Andrew Sledd

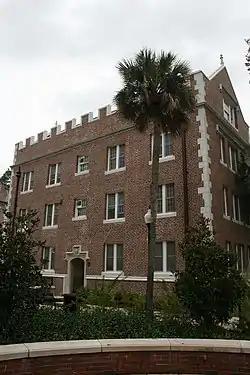
Buckman Hall, one of the first two buildings on the new campus of the University of Florida, where Andrew Sledd and his family lived from 1906 to 1909

Sledd had not anticipated that the Lake City campus would be abandoned, and had assumed that it would be selected as the location of the newly consolidated men's university, placing him in a strong position to become the first president of the new institution. The selection of Gainesville for the campus of the new men's university put Sledd's future as its first president in question. The University of Florida in Lake City was just one of the four existing institutions that were to be merged to form the new university, and there were other possible candidates for the presidency. Albert A. Murphree, president of Florida State College in Tallahassee, was the favorite of several prominent members of the legislature. But Sledd had Governor Broward's backing, and the Board of Control ultimately selected him to be the first president on June 7, 1905; Sledd's appointment was for a single year, but renewable on an annual basis, as was typical in the university's early years when the Board of Control appointed or re-appointed the presidents of the state's public colleges for each academic year. Murphree remained the president of the newly consolidated women's college in Tallahassee until 1909.